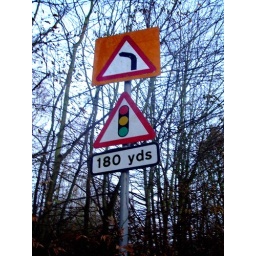
Directional and informative signs using symbols. Very bright against the dark trees